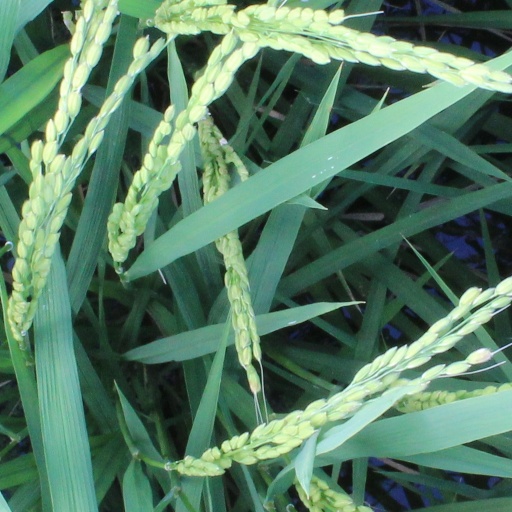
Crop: rice